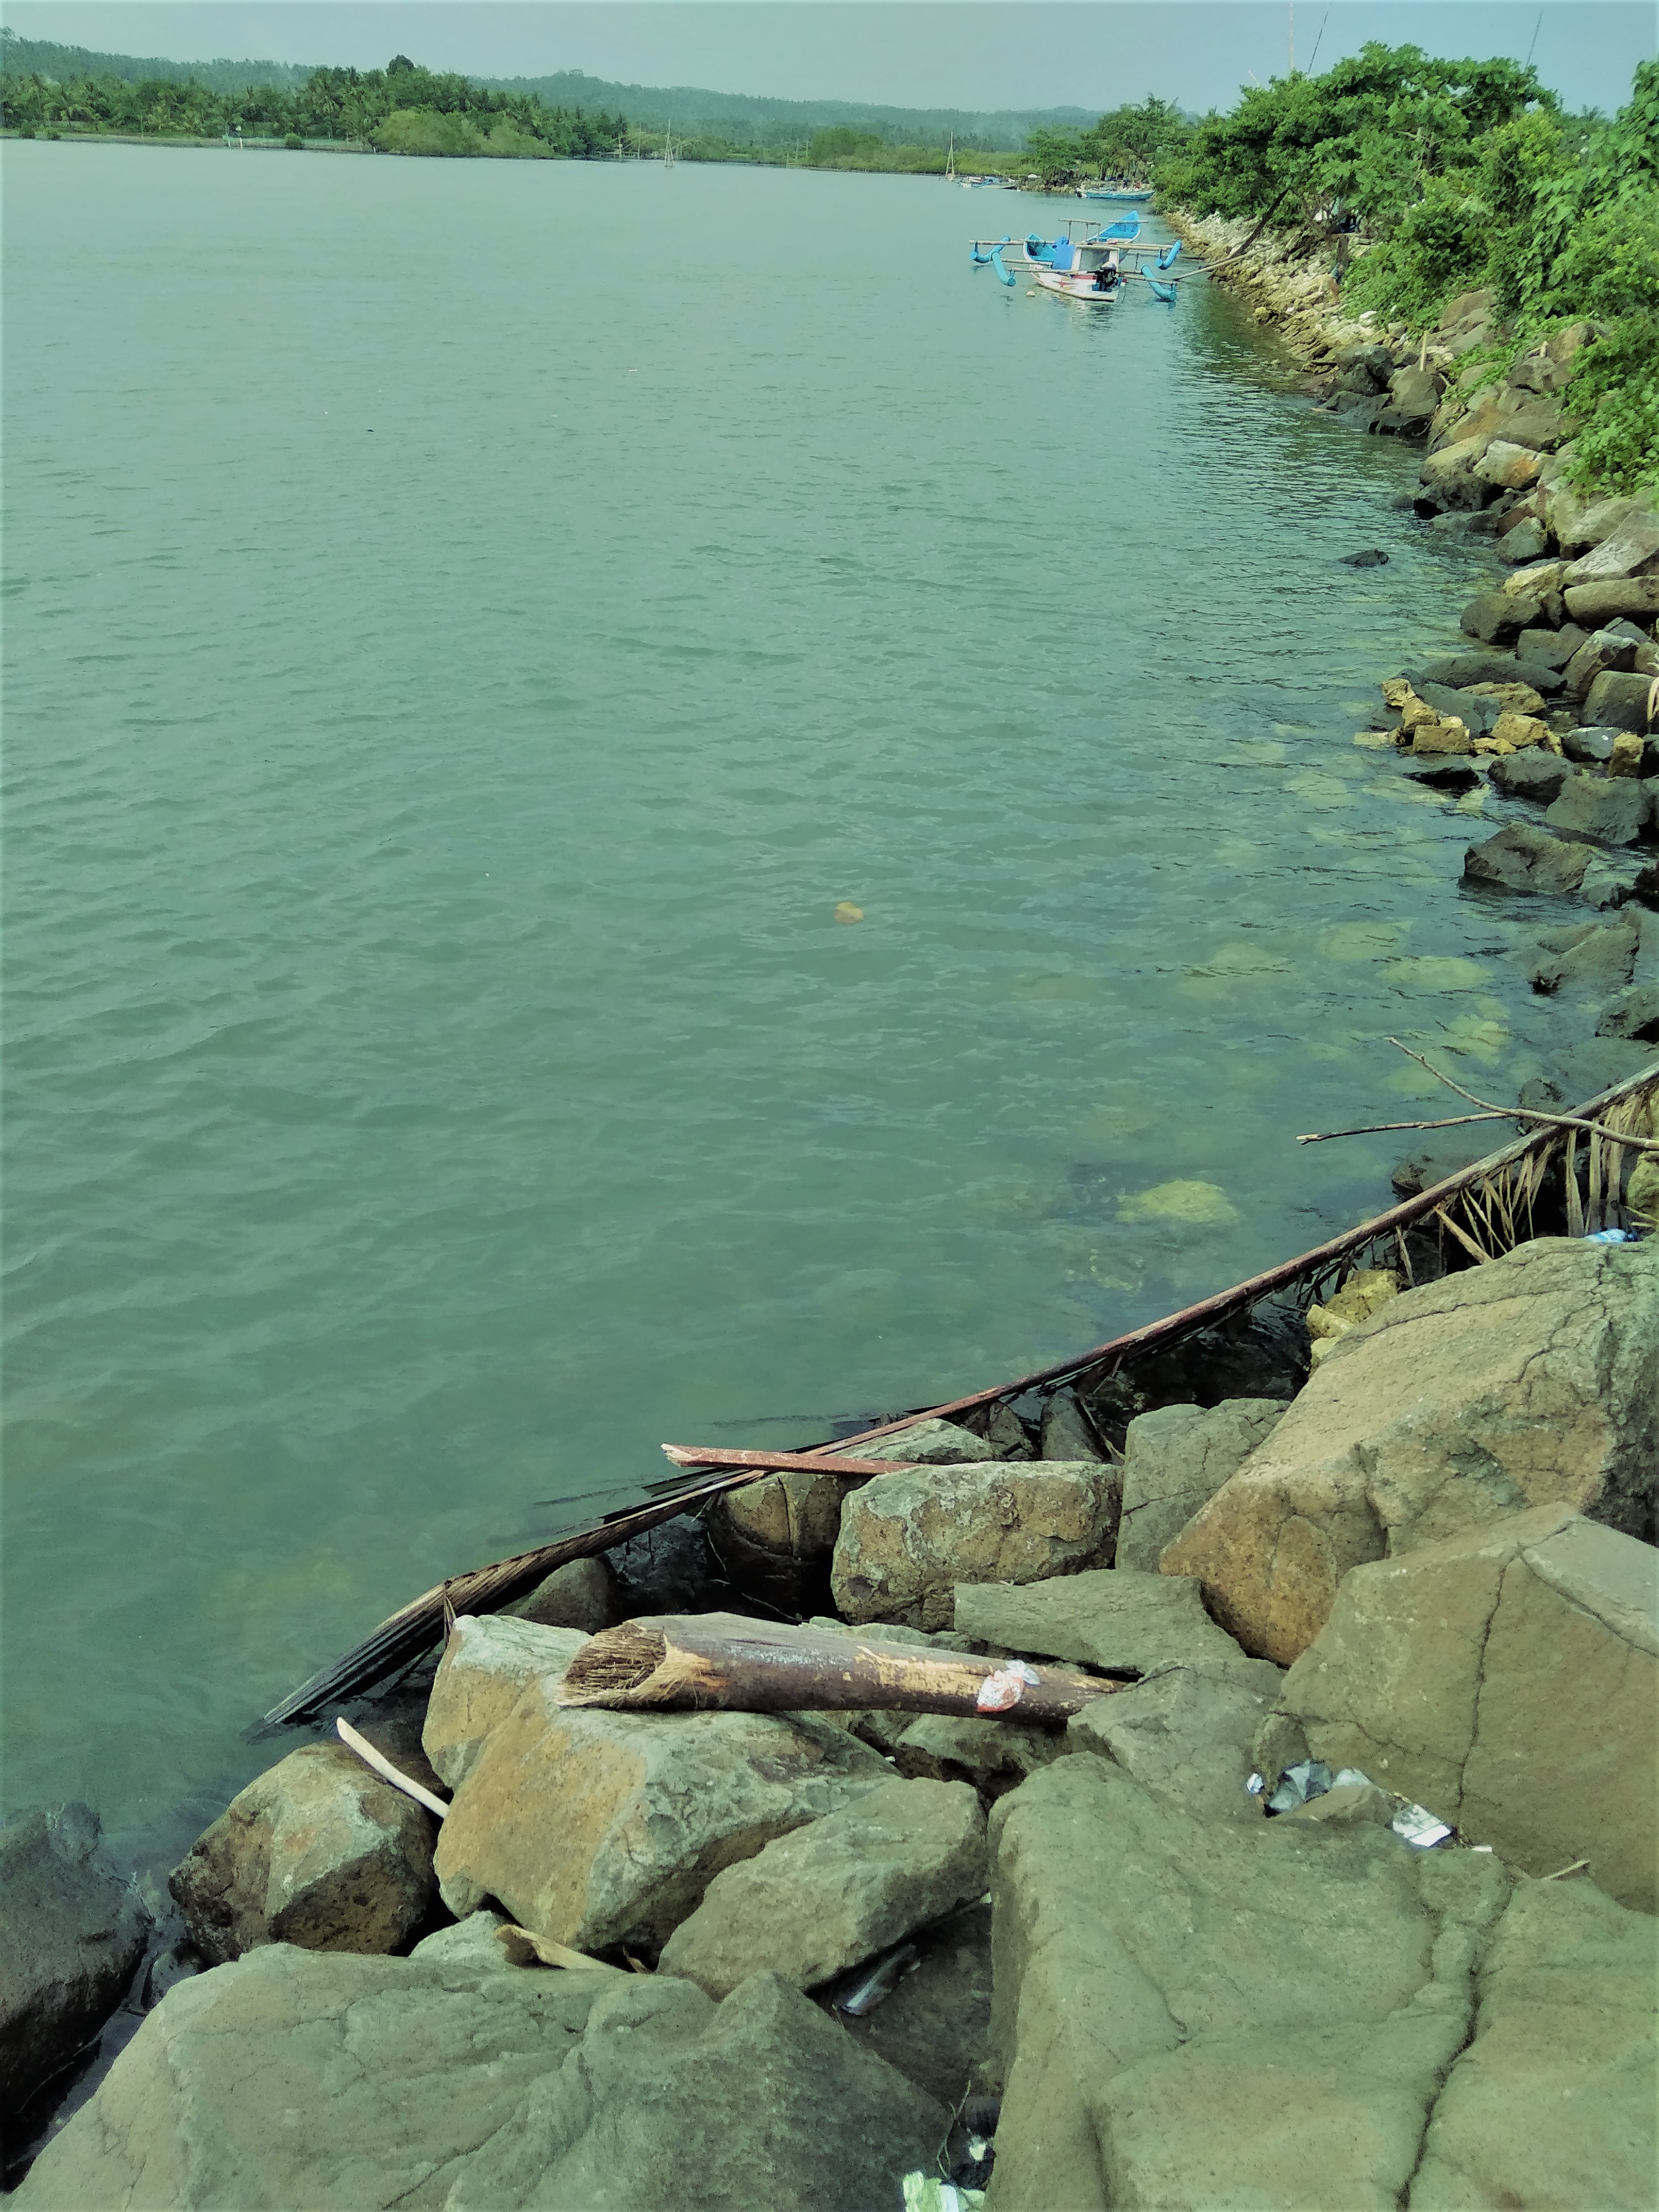
lake, sunset, sunset on the forest lake, sunrise on the lake in acrylic, sunset painting, sunset lake, to the lake, mark in the park, sunrise, into the sunset, the, lake district, lake painting, gentle lake, how to paint a sunset in watercolor, sunset point, paint a lake, silver lake, moraine lake, gentle lake waves, moraine lake hike, relaxing lake, big porcupine lake, body of water, water, water resources, coast, sea, shore, coastal and oceanic landforms, bay, rock, promontory, inlet, bank, river, cove, beach, ocean, bight, tourism, headland, reservoir, watercourse, vacation, cliff, terrain, klippe, channel